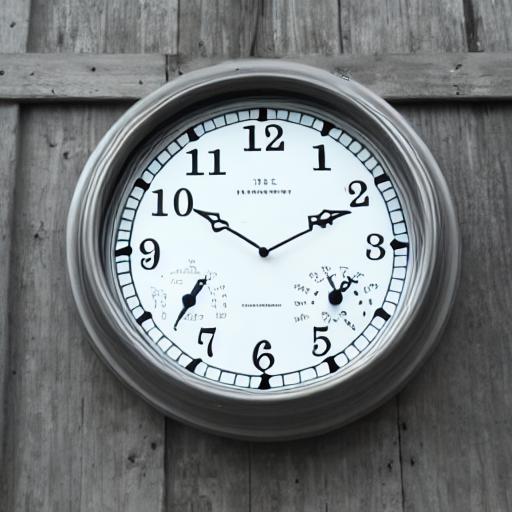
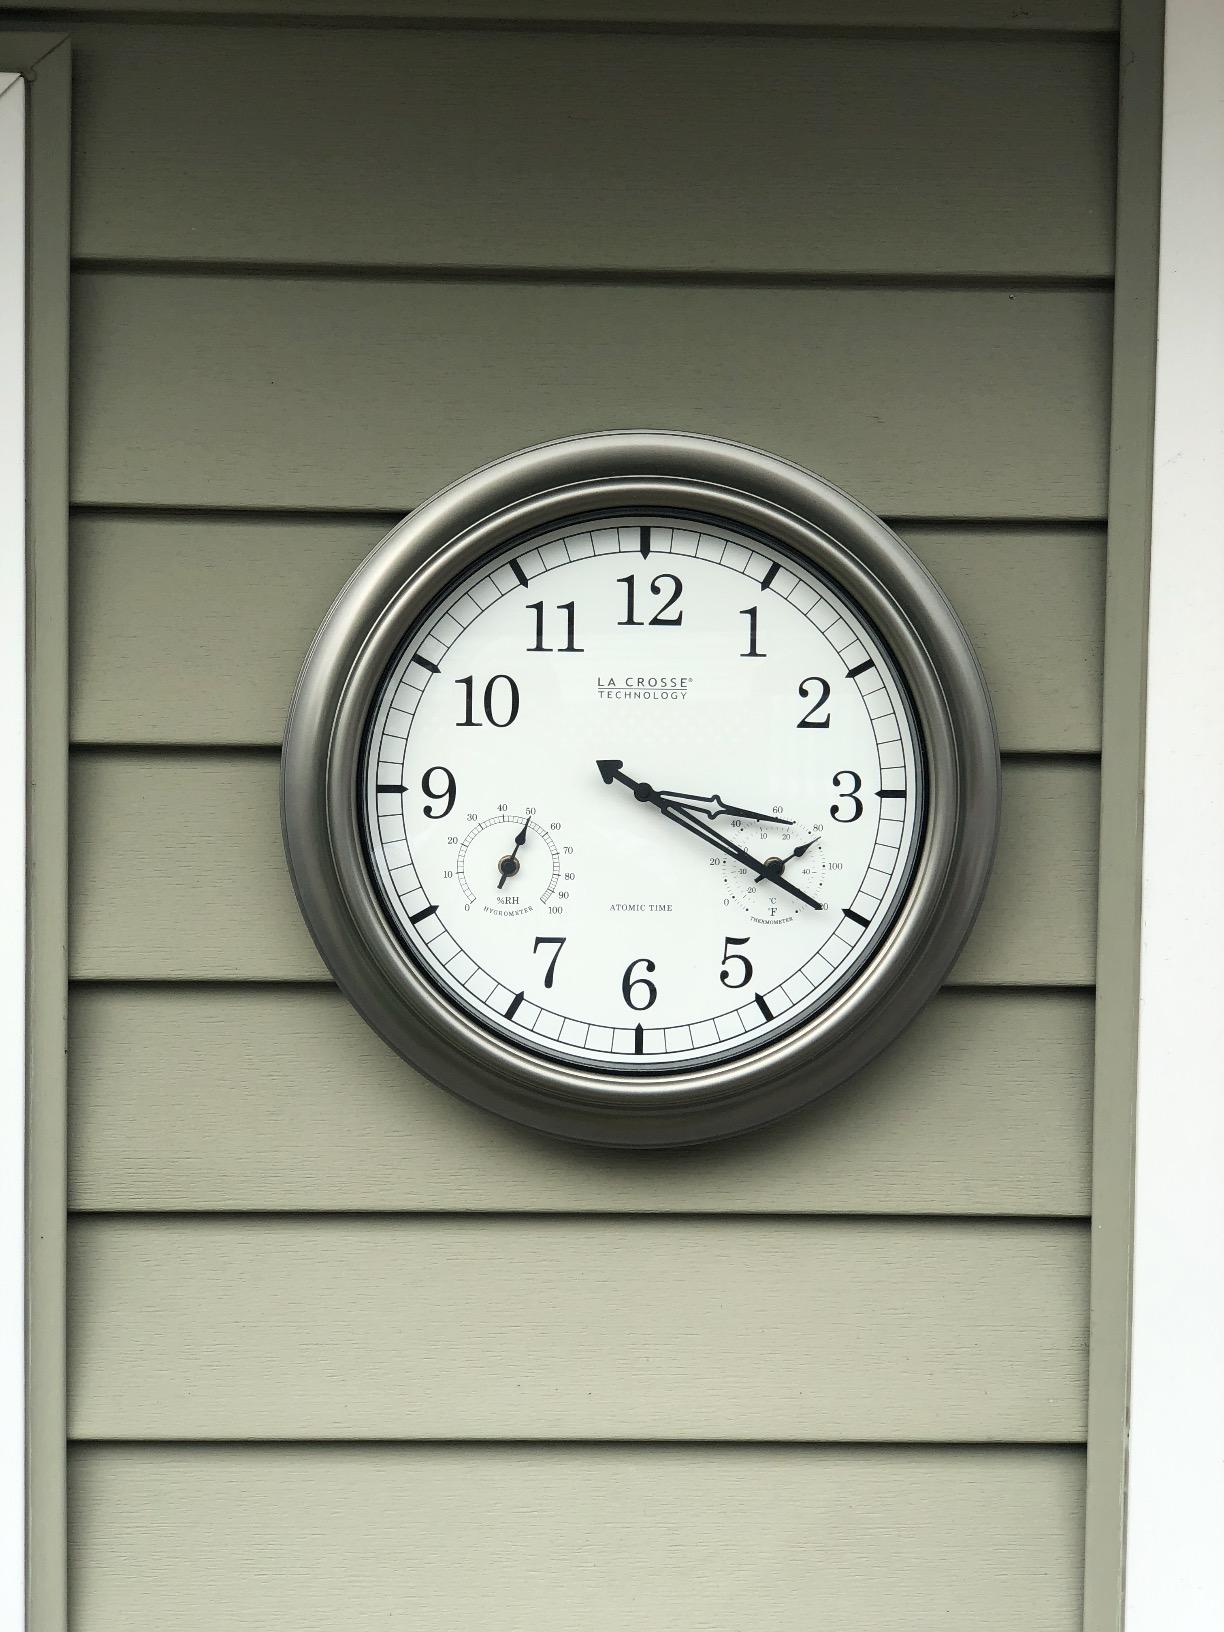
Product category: clock
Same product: no